Expecting Amy

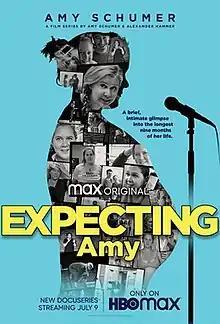
Poster

Expecting Amy is an American documentary television miniseries directed by Alexander Hammer that follows Amy Schumer through her pregnancy and hyperemesis gravidarum, including the creation of her stand-up special "". Schumer also serves as an executive producer. It premiered on July 9, 2020, on HBO Max.